Tomasz Poręba

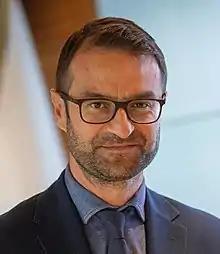
Poręba in 2008

Tomasz Piotr Poręba (born 1973 in Grybów, Poland) is a Polish politician, civil servant and journalist, who was a Member of the European Parliament in the VII, VIII and IX term from Poland, historian and political scientist.